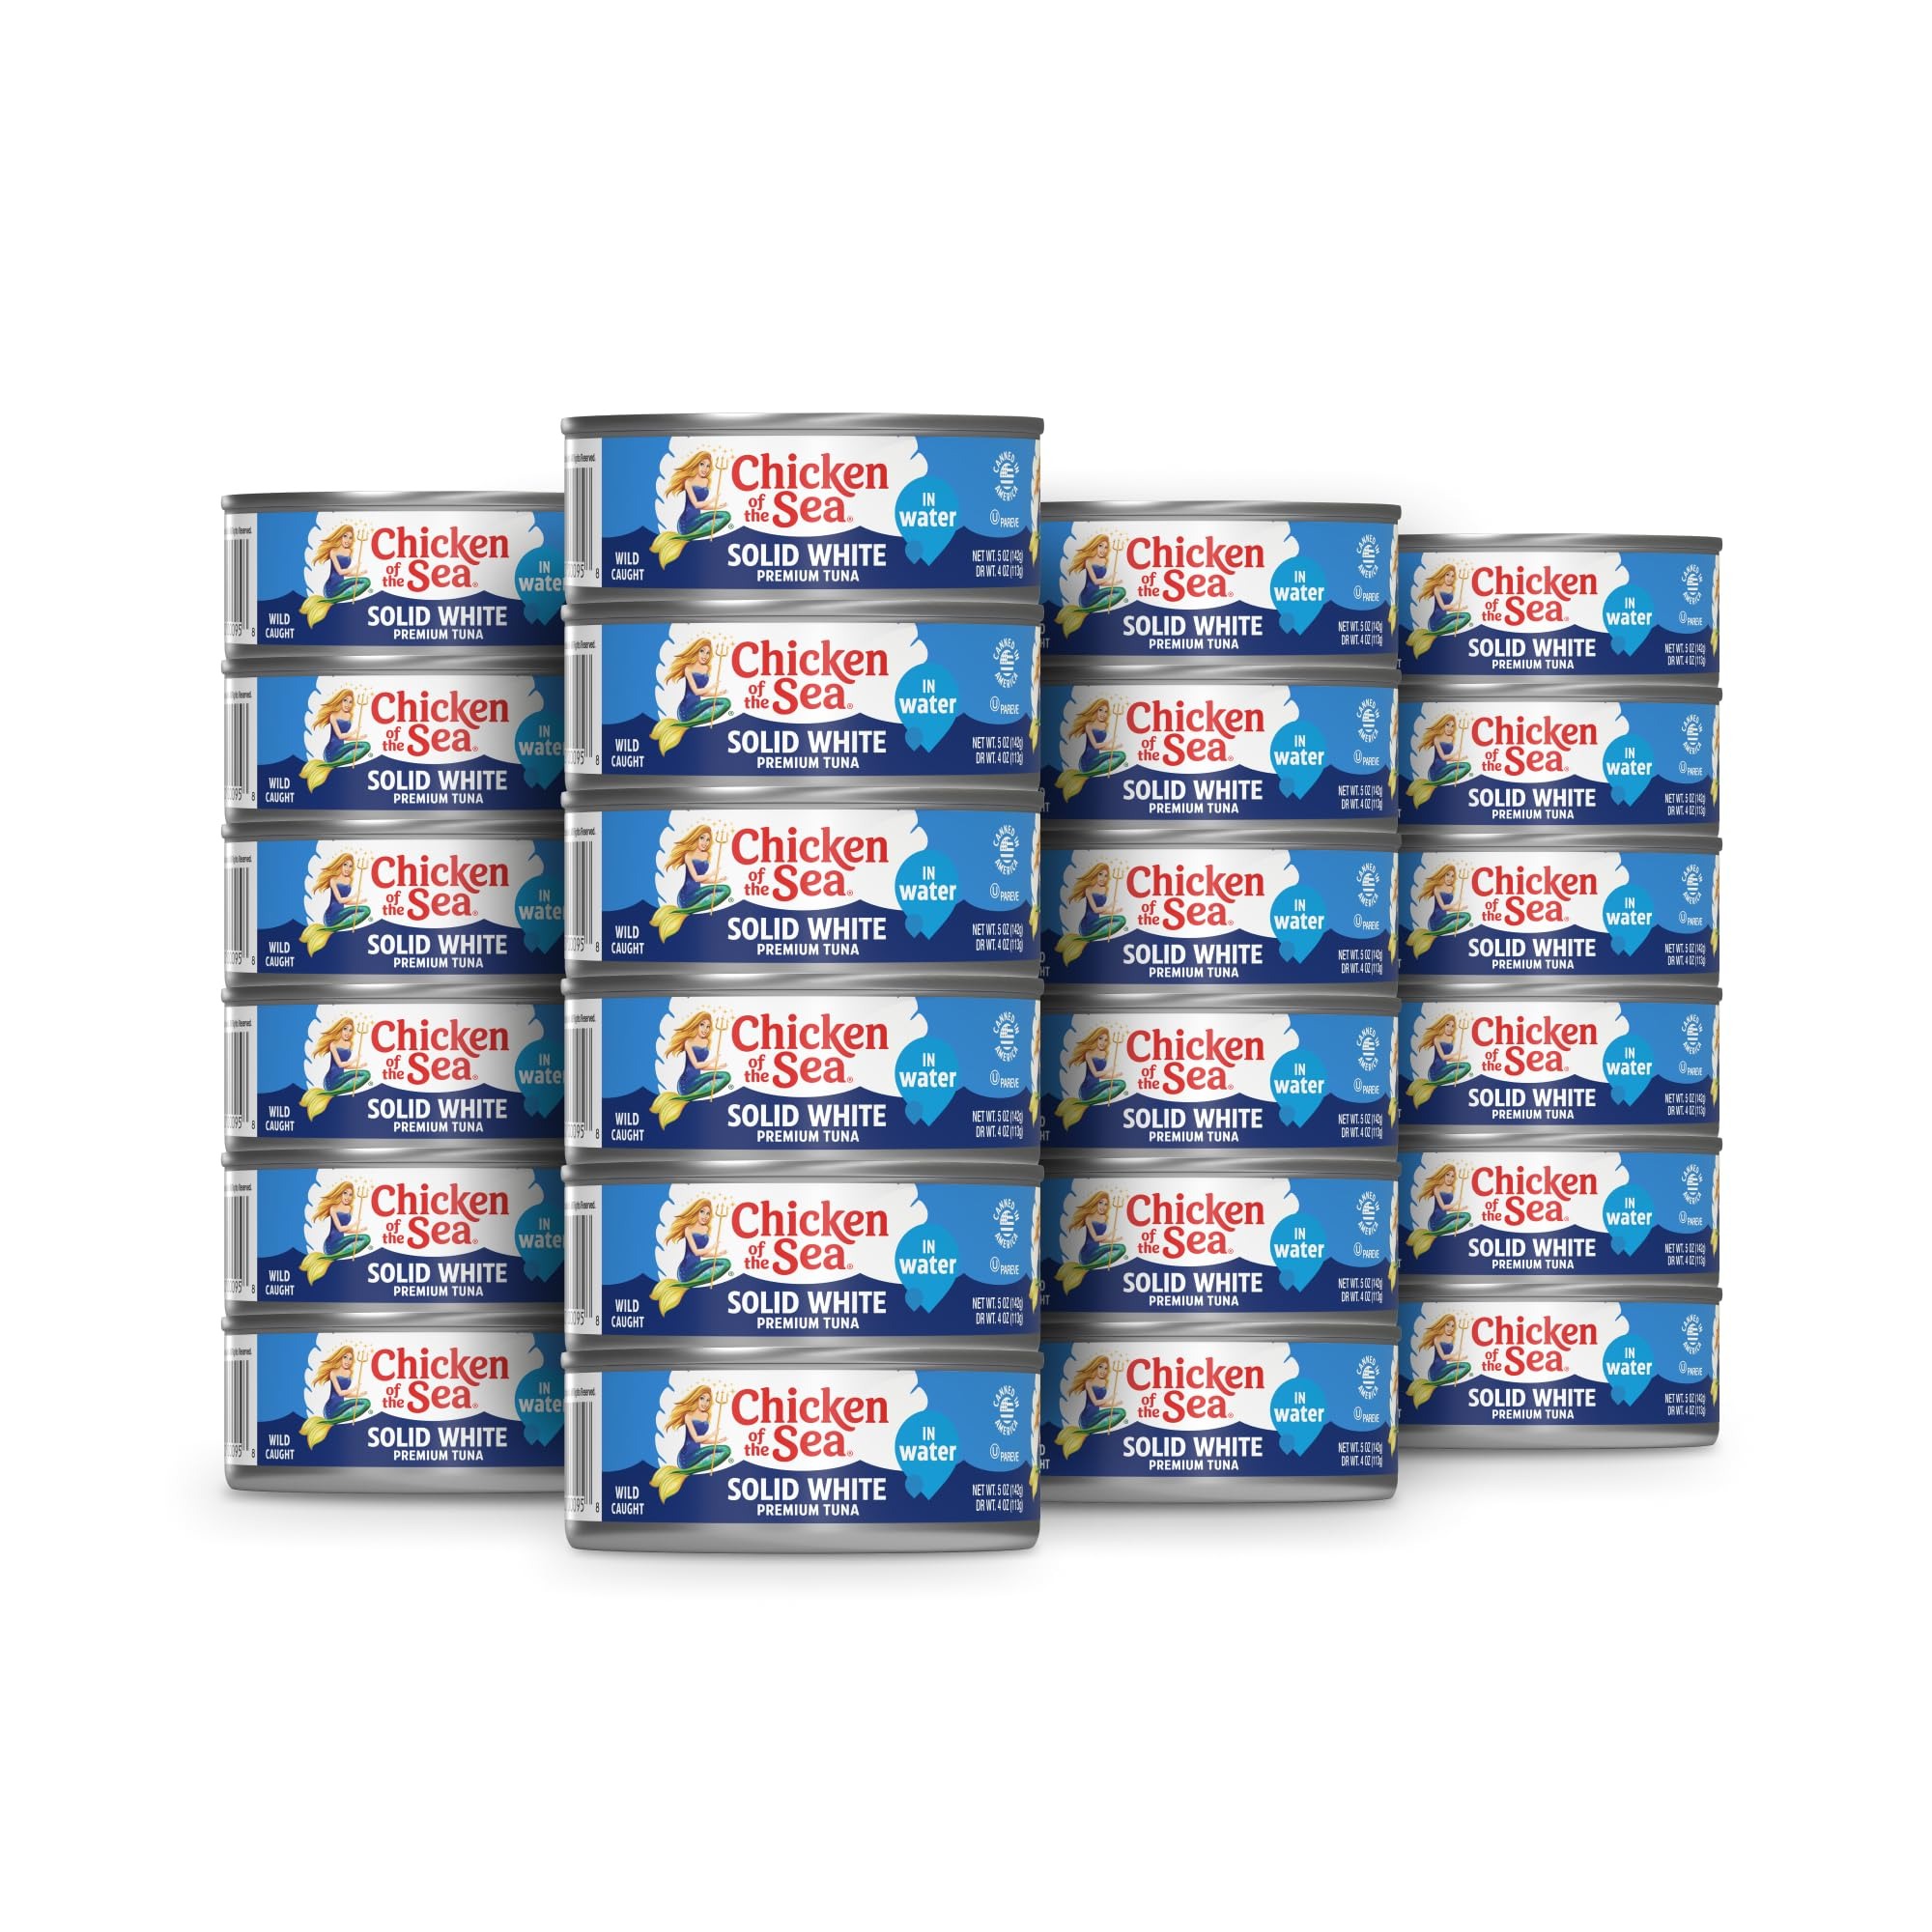
Item Name: Chicken of the Sea Solid White Premium Albacore Tuna in Water, Wild Caught Tuna, 5 oz. Can (Pack of 24)
Bullet Point 1: DELICIOUS, MILD FLAVOR: Chicken of the Sea Solid White Albacore Tuna in Water is made with premium albacore tuna filets, perfectly seasoned with salt and packed in water for a pure, clean, mild flavor.
Bullet Point 2: VERSATILE PANTRY INGREDIENT: Canned albacore tuna in water is perfect for salads, pastas, wraps, and more. Try it in your go-to recipes.
Bullet Point 3: HIGHLY NUTRITIOUS: Albacore tuna canned in water is high in protein, and features heart-healthy omega-3s, with very little fat and no carbs—perfect for keto, paleo, and Mediterranean diets. One 5-ounce can of our solid white albacore tuna in water contains 29 grams of protein, 0 grams of carbs, and just 1 gram of fat.
Bullet Point 4: RESPONSIBLY SOURCED WILD ALBACORE TUNA: Chicken of the Sea is proud to offer only responsibly sourced, wild caught albacore tuna.
Bullet Point 5: BULK 24 PACK: Stock up on tuna in water and save! Classic canned tuna is the perfect pantry staple, ready whenever you need a satisfying snack or a hearty dinner on short notice.
Value: 120.0
Unit: Ounce

Price: 1.59